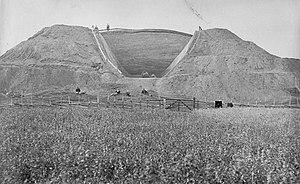
Gamla Uppsala, en français Vieil Upsal, à 7 km au nord de la ville d'Uppsala, est un village de 17 164 habitants. Traditionnellement, ce lieu est considéré comme « le berceau de la Suède », même si d'autres régions suédoises comme le Västergötland prétendent parfois à ce titre.